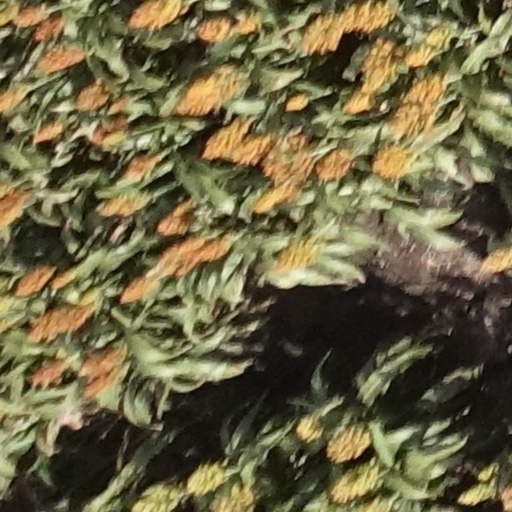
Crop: sorghum